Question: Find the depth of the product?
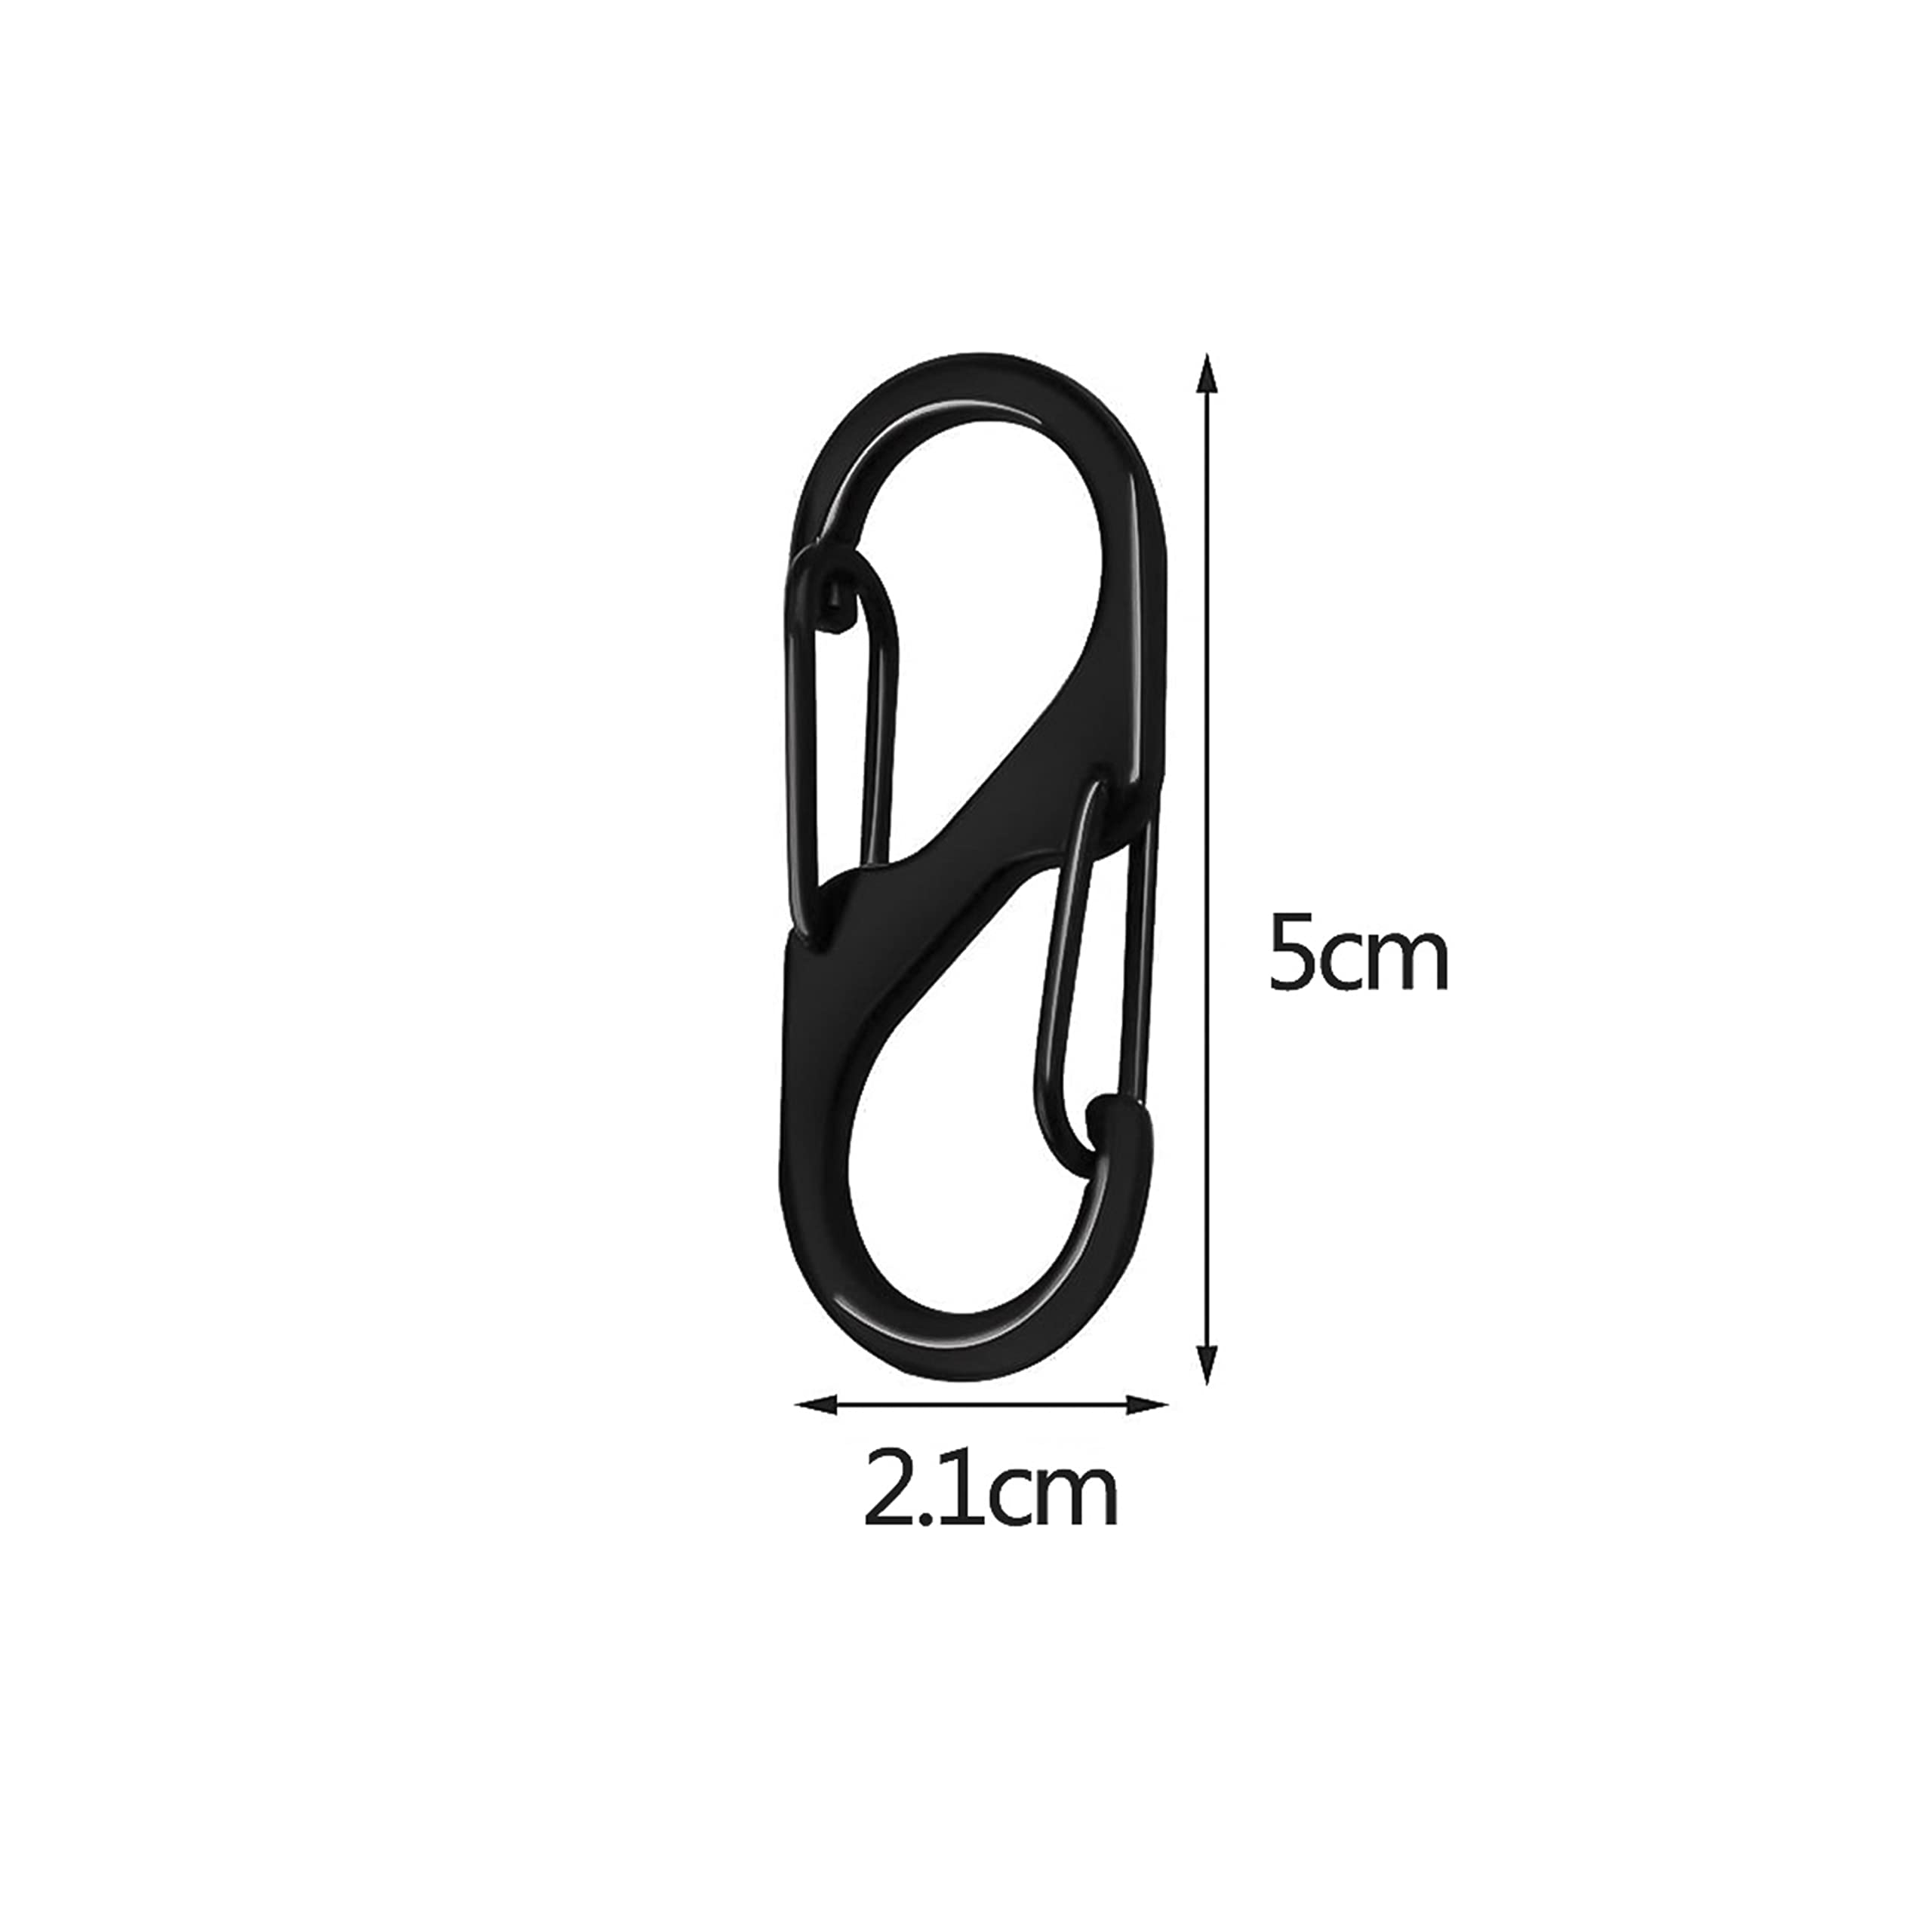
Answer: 5.0 centimetre